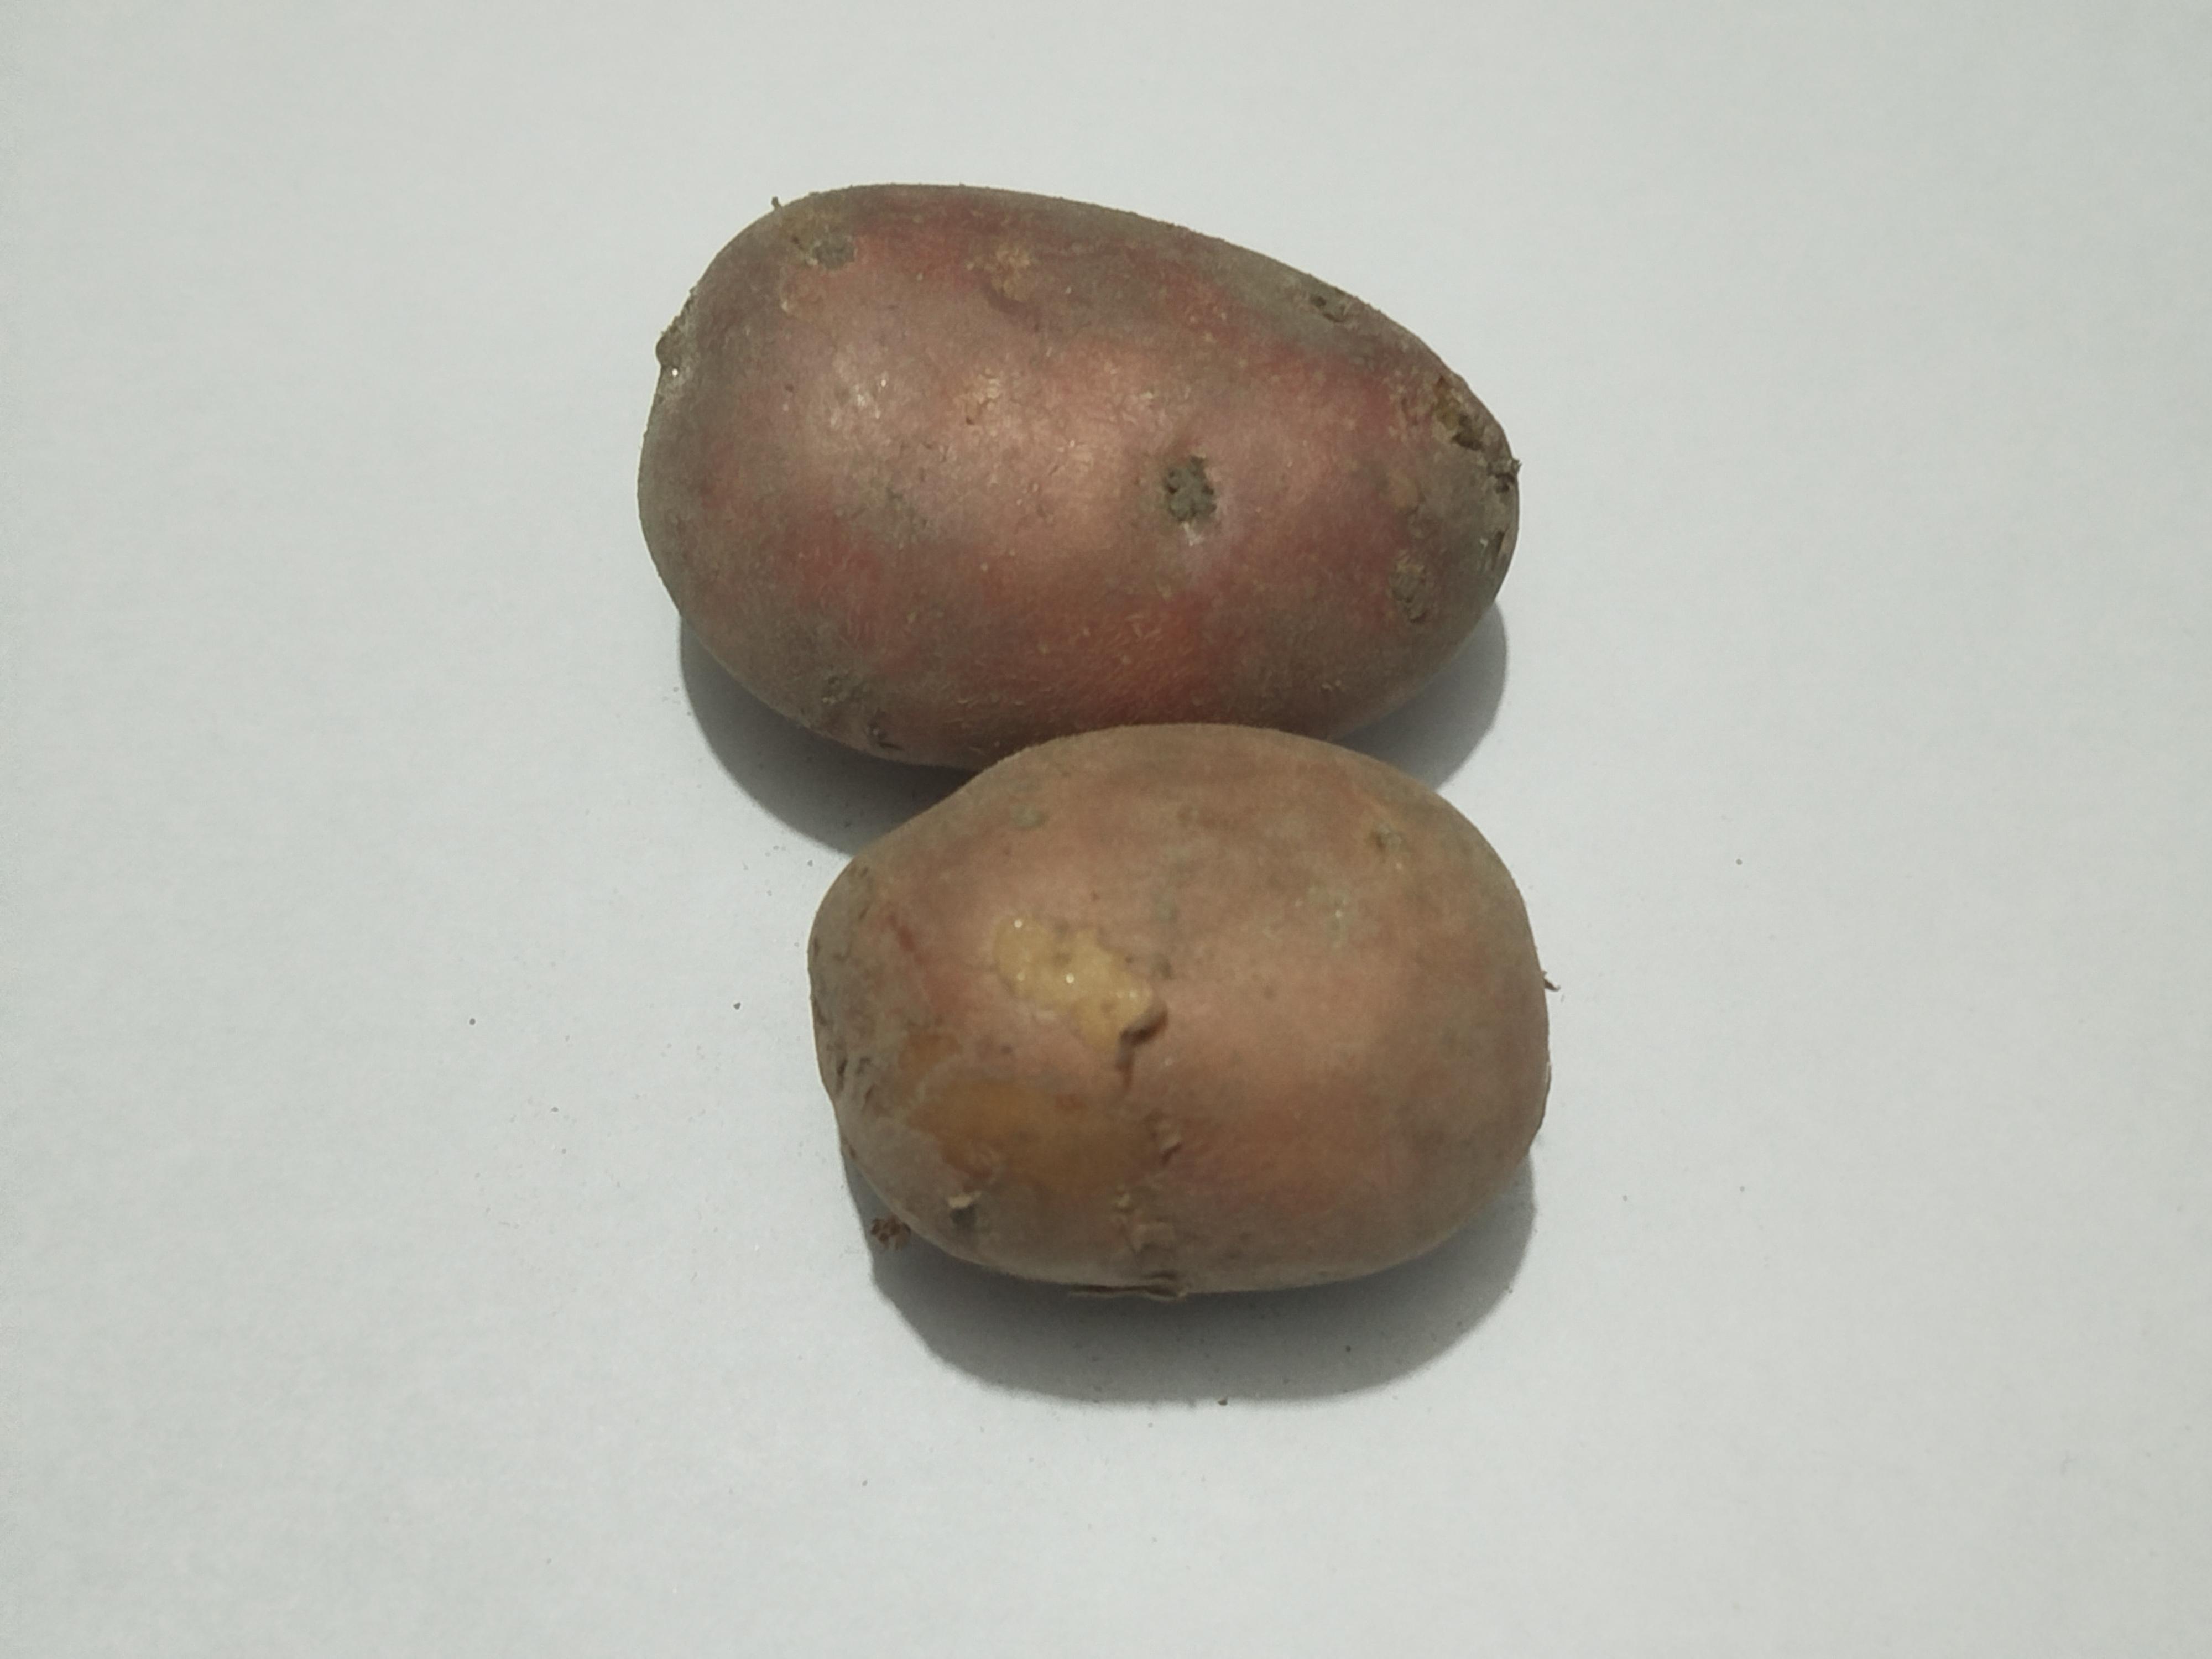
Label: Potato